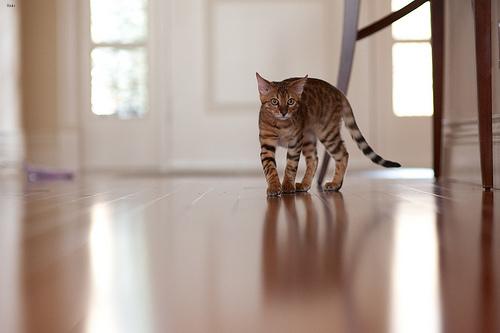
Breed: Bengal